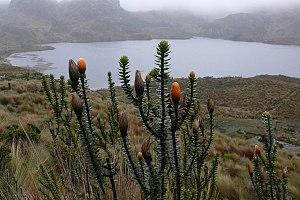
Le parc national Cajas est un parc national de l'Équateur, situé dans la province d'Azuay. D'une surface de 28 544 ha, il a été créé le 6 juin 1977. De part la présence de ses nombreuses lagunes, le parc forme un complexe de zones humides en haute altitude, dans la cordillère des Andes. Il est géré par la municipalité de Cuenca. Le parc est classé site Ramsar et réserve de biosphère.
Chuquiraga, aussi orthographié Chuquiragua, est le nom d'un genre d'Asteraceae arbustives des Andes d'Amérique du sud.